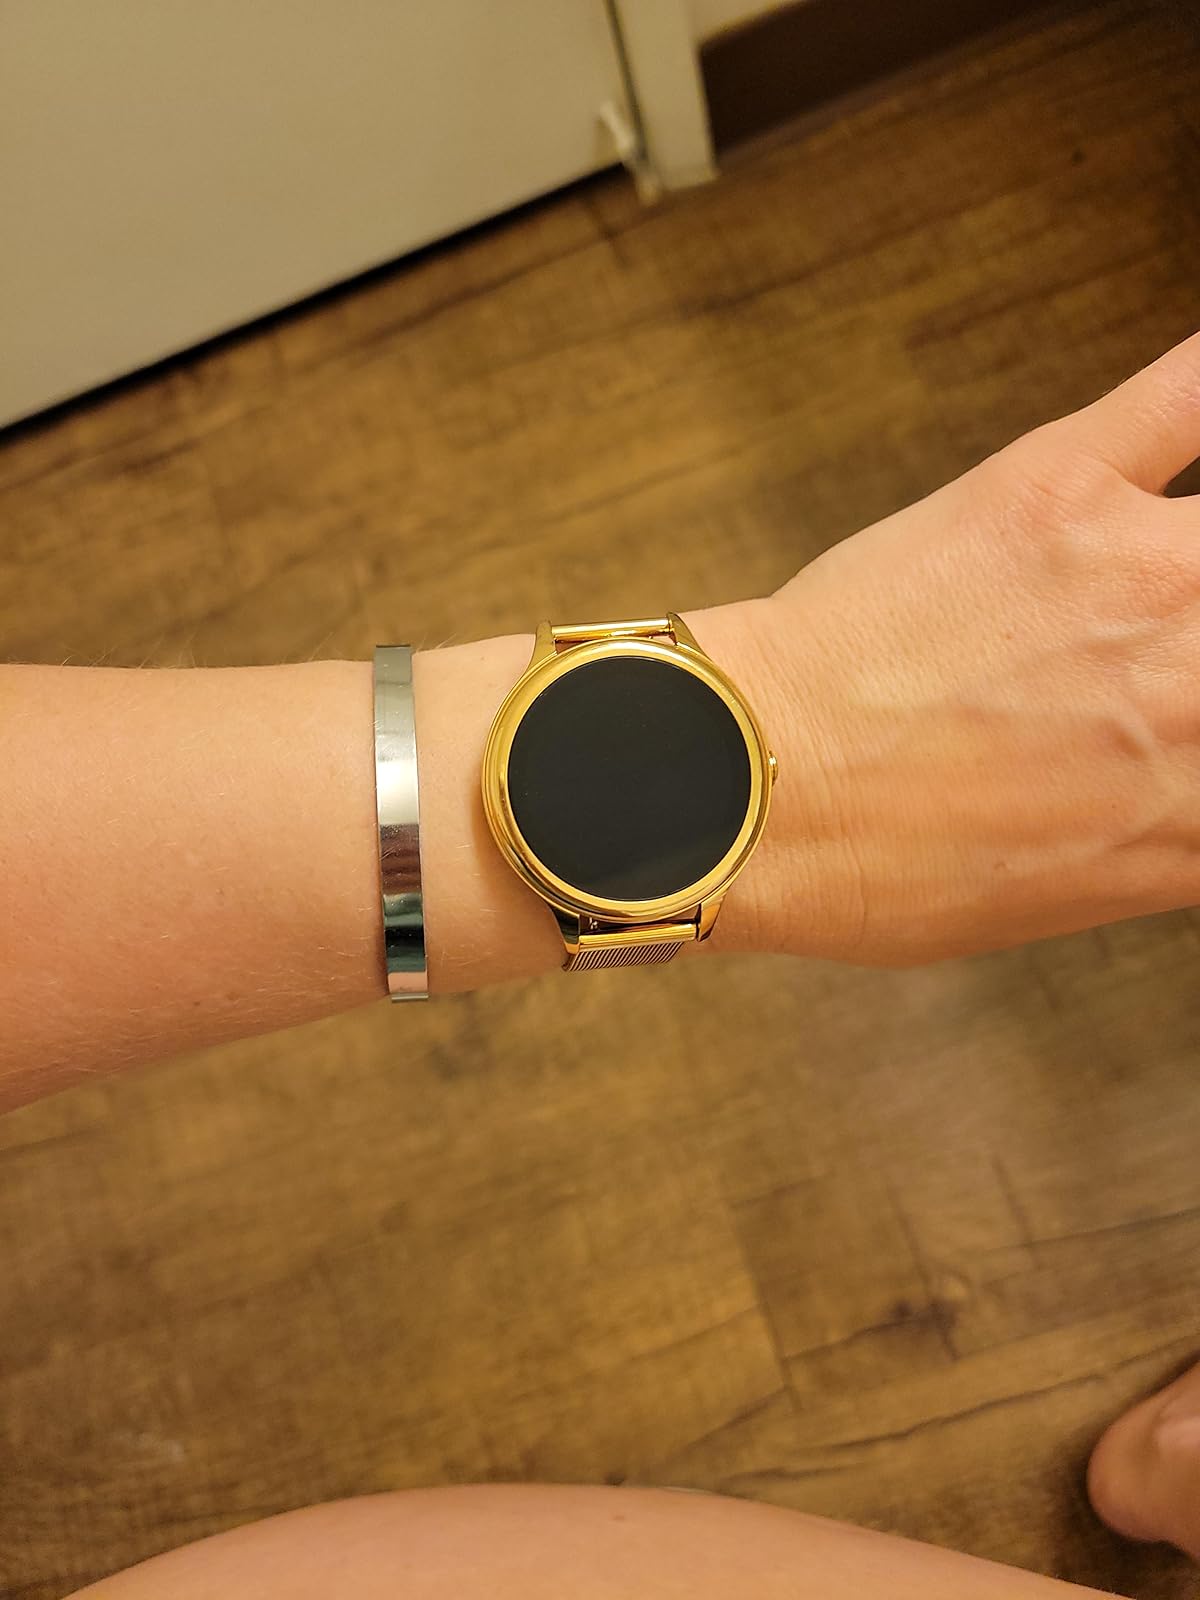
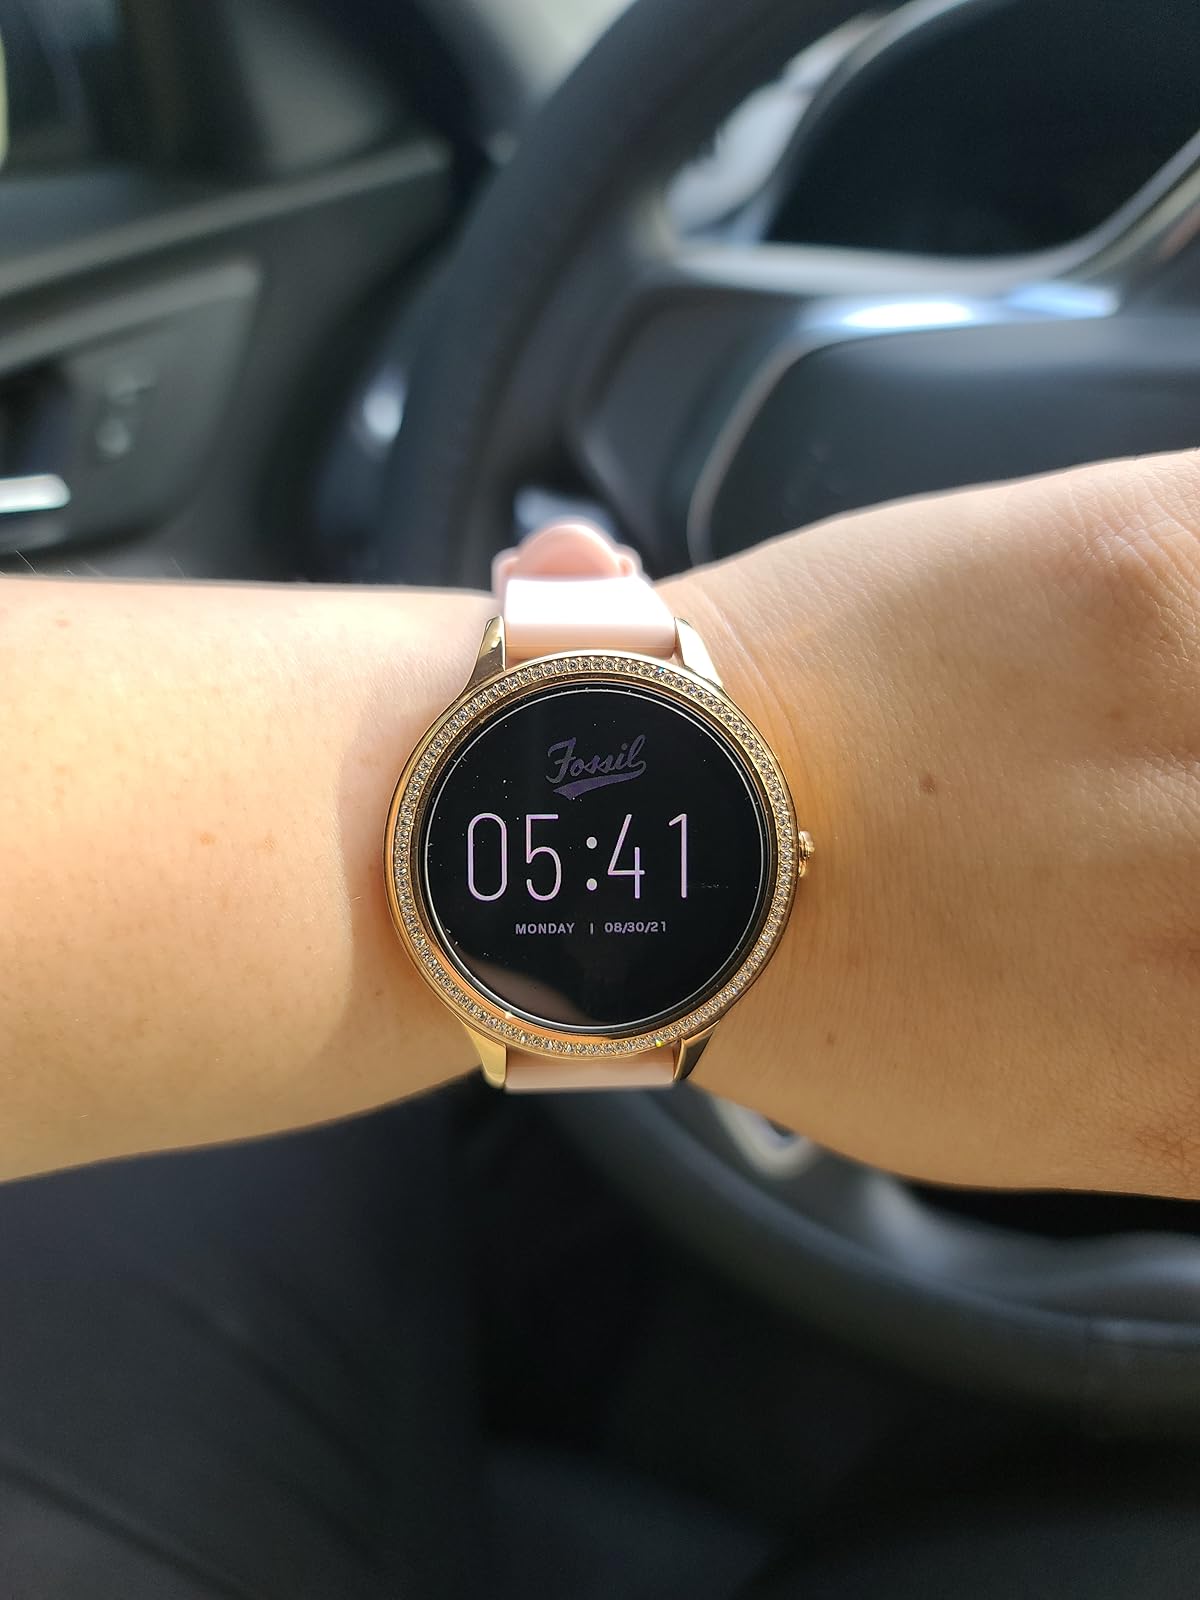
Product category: smartwatch
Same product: no